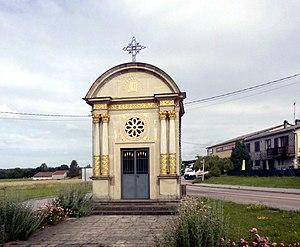
La chapelle Notre-Dame-de-Bon-Secours à Bellefontaine
Bellefontaine est une commune française située dans le département des Vosges, en région Grand Est.